Roxana Saberi

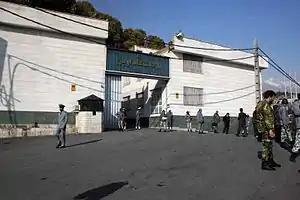
Evin House of Detention, where Saberi was held

Saberi was arrested on January 31, 2009. On March 3, 2009, an Iranian judiciary spokesman confirmed that Roxana Saberi had been arrested on the orders of the Islamic Revolutionary Court. Although Saberi holds both Iranian and American citizenship, Iran does not recognise dual citizenship.